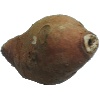
Label: potato_sweet